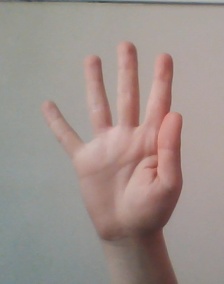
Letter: sheen